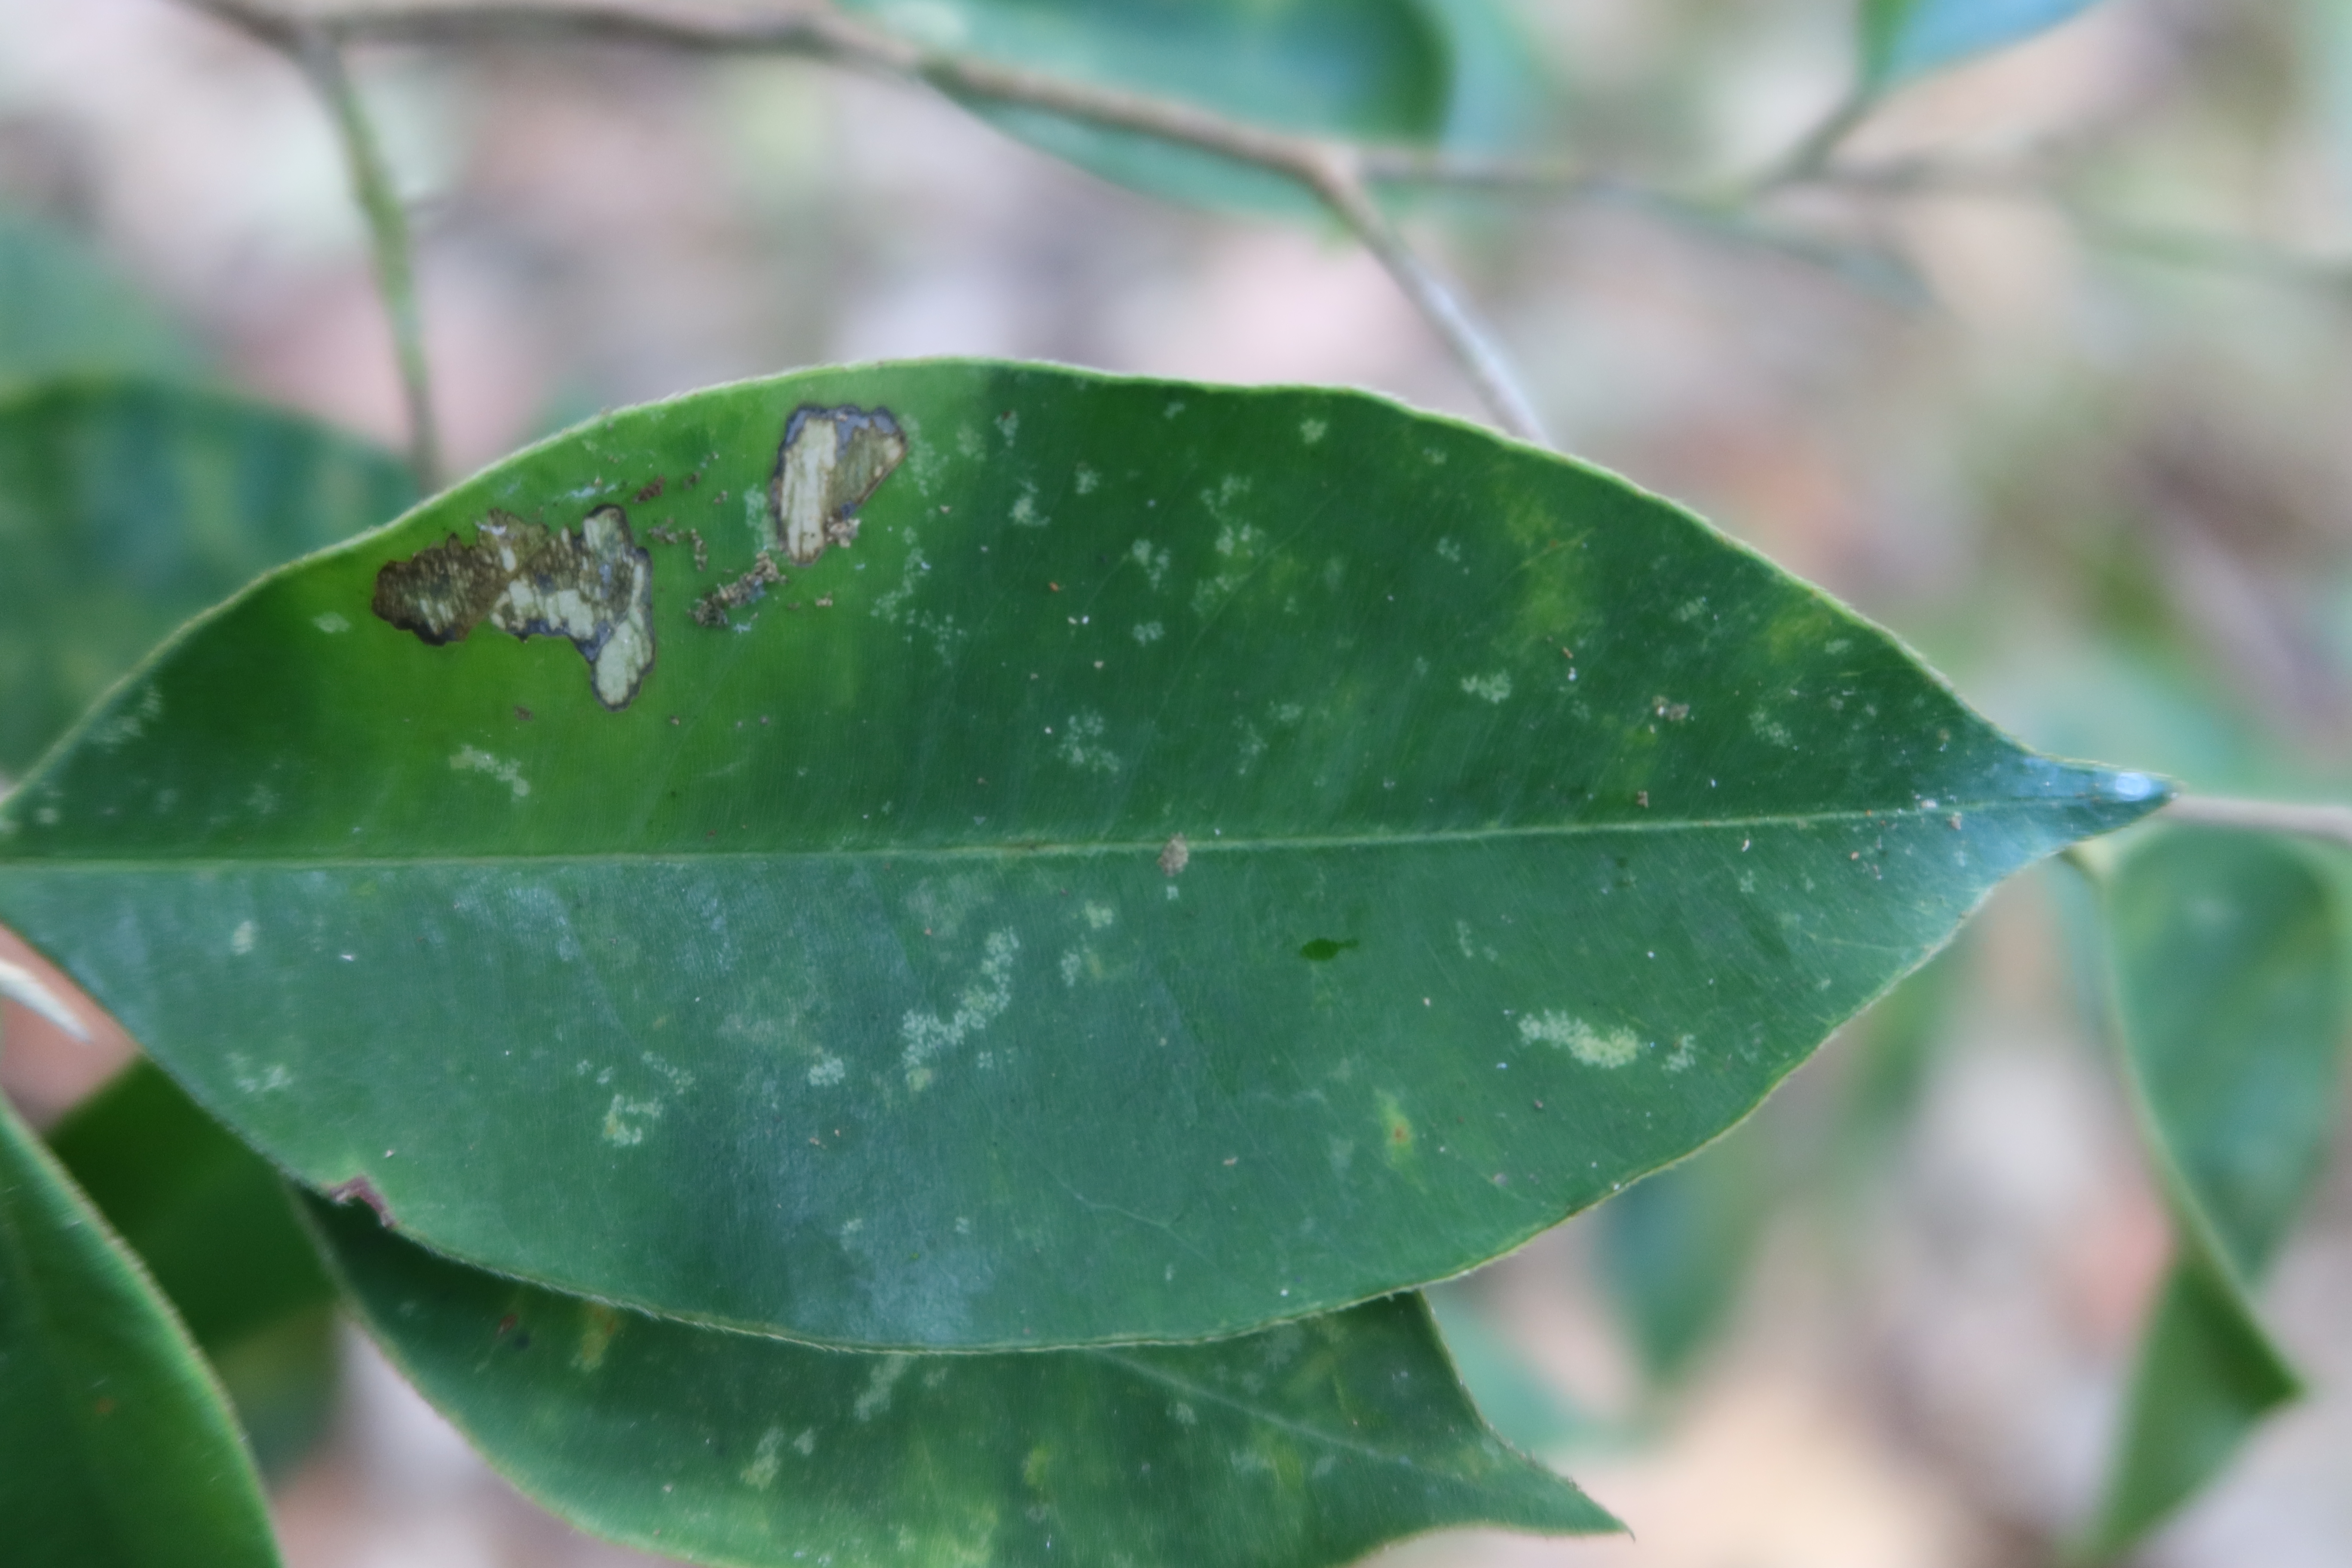
Label: Translucent lesion